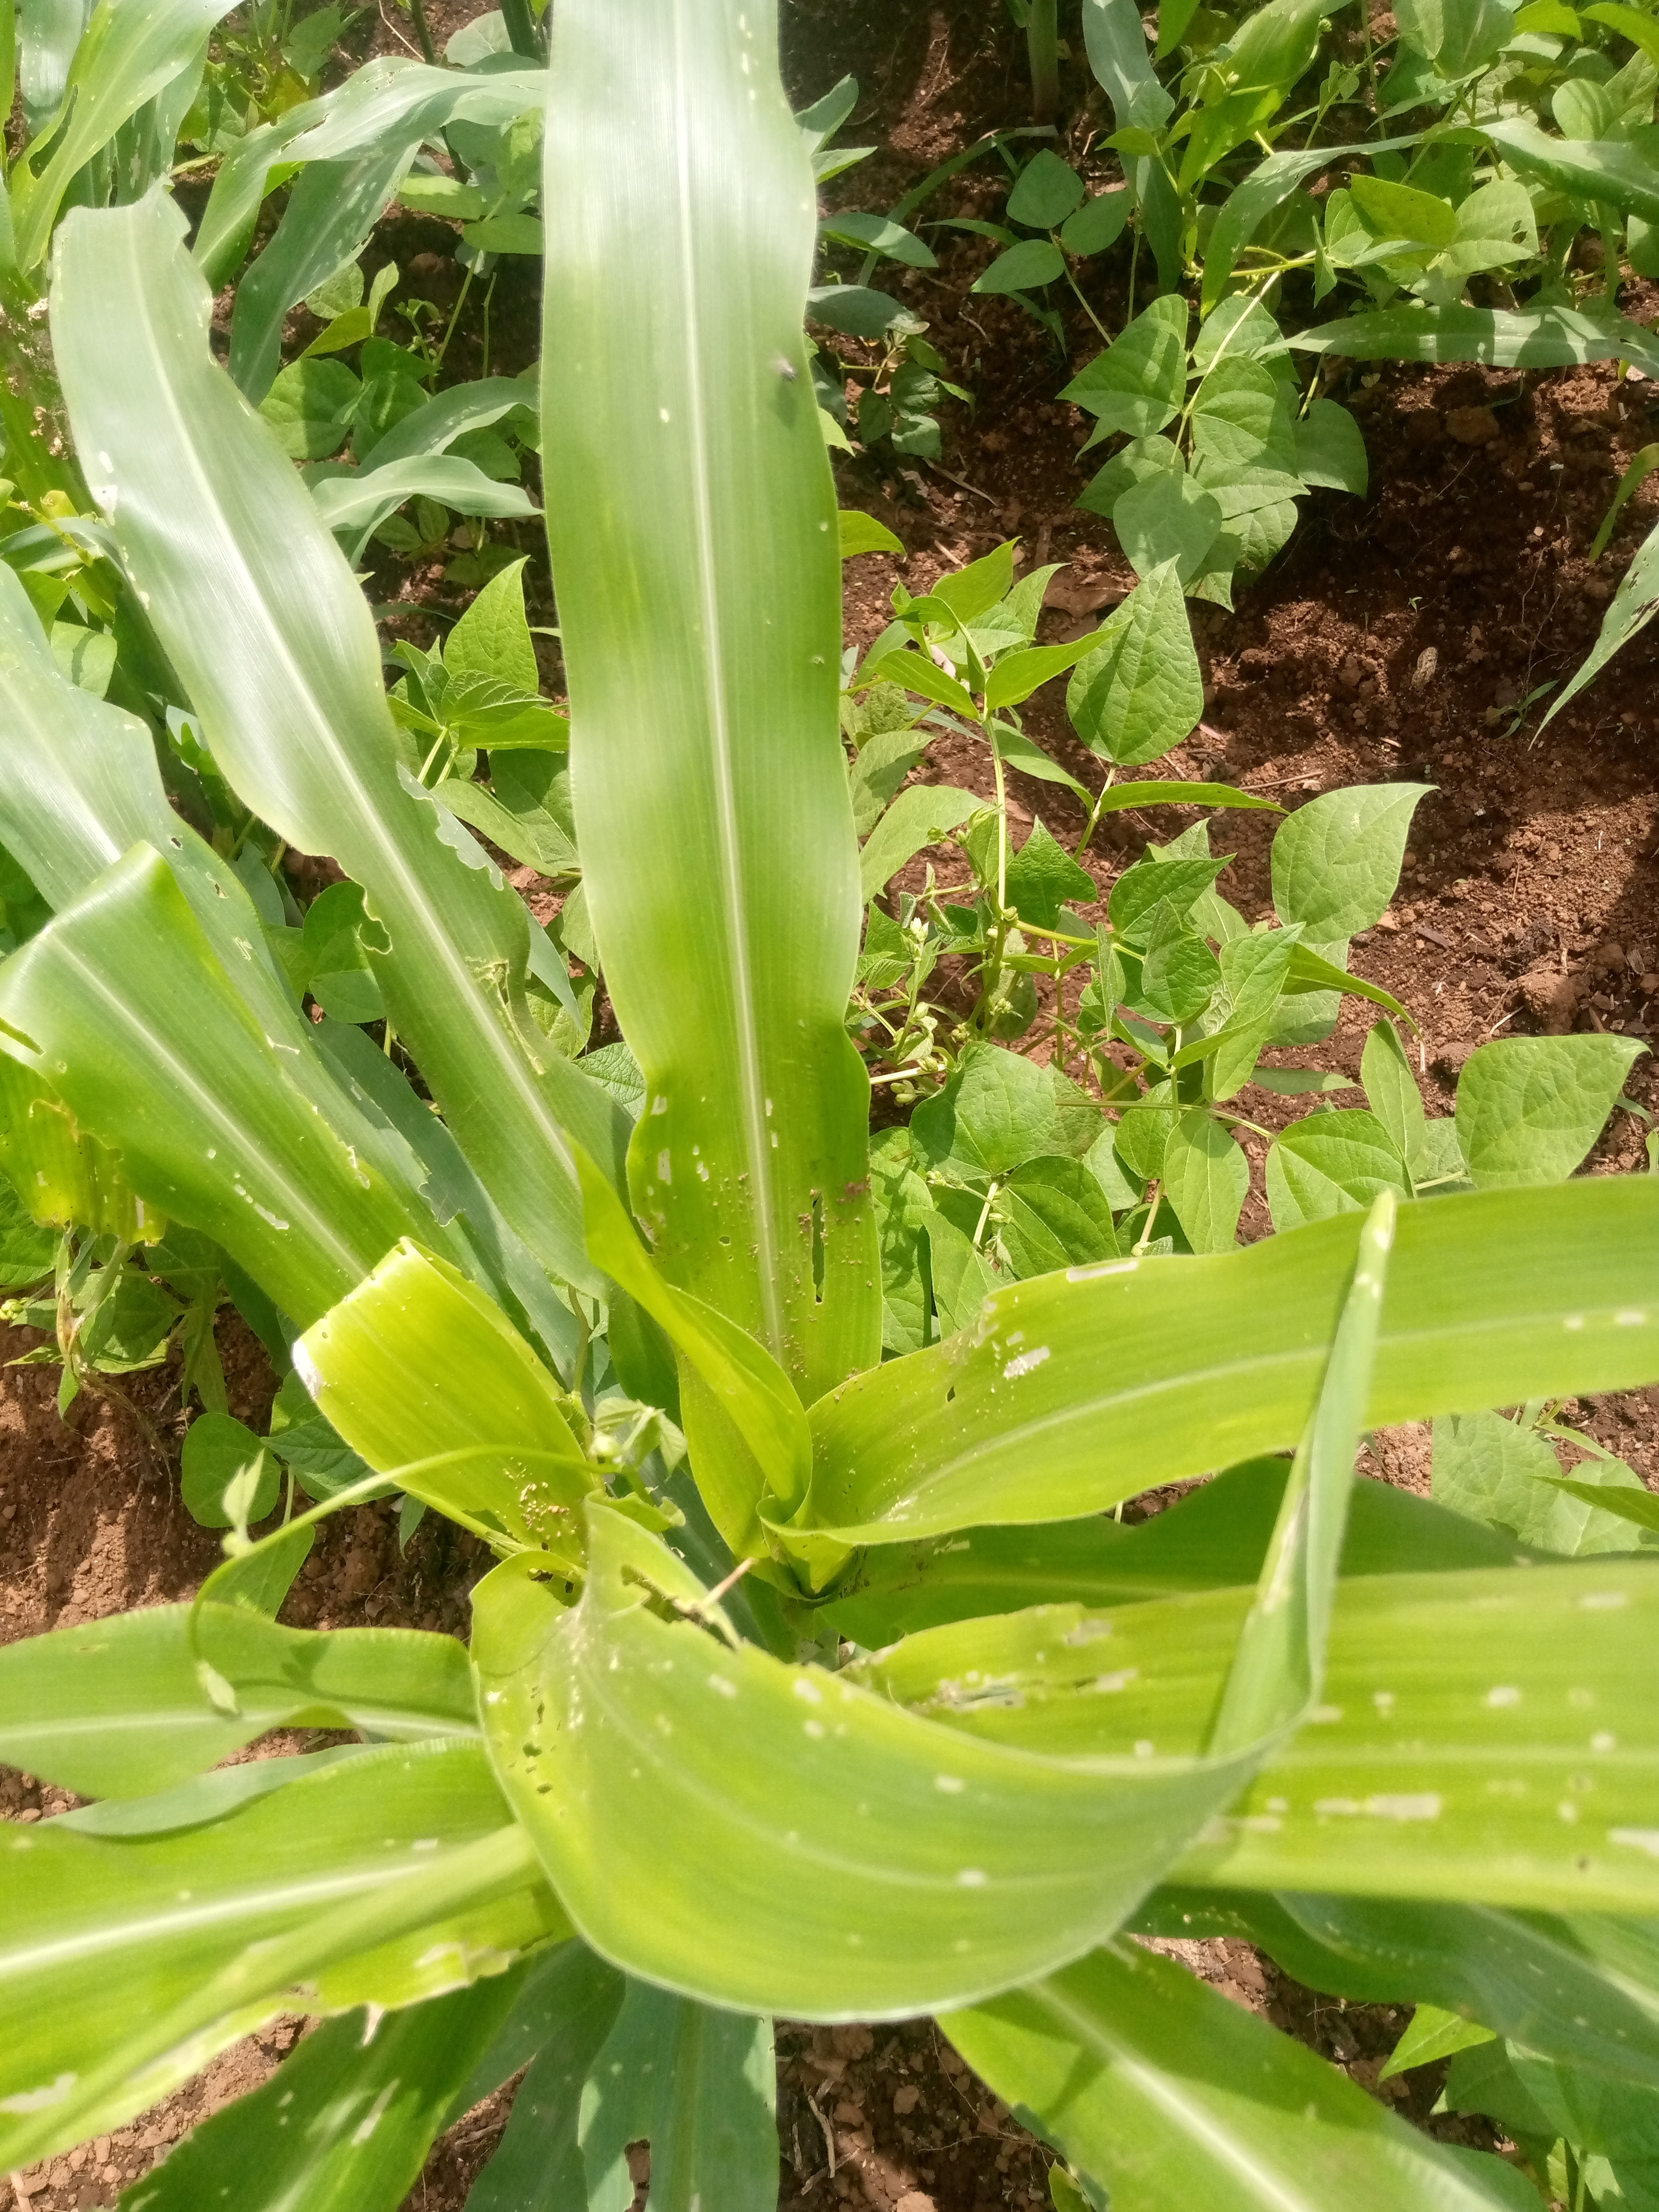
Label: spodoptera_frugiperda